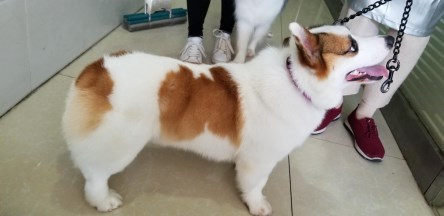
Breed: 2909-n000116-Cardigan